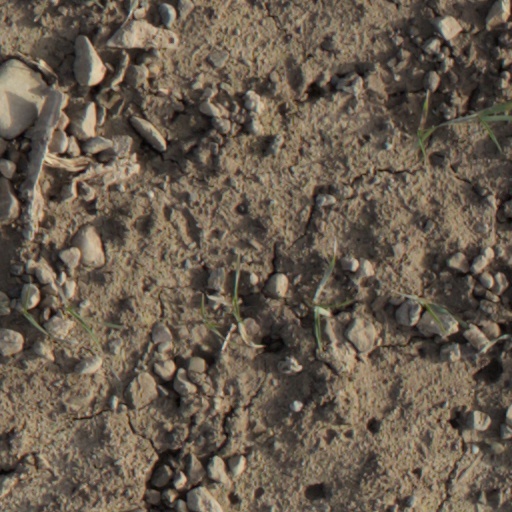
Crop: wheat